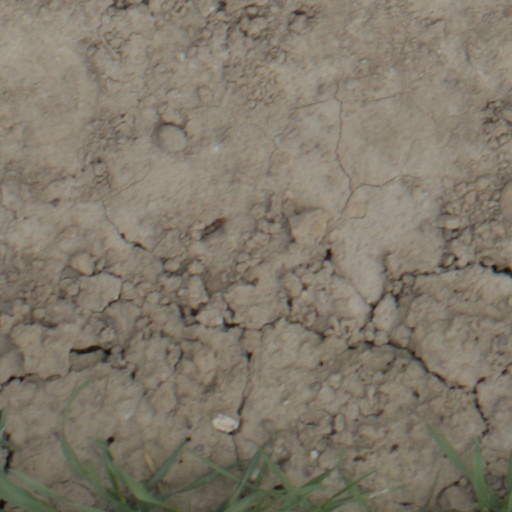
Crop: wheat